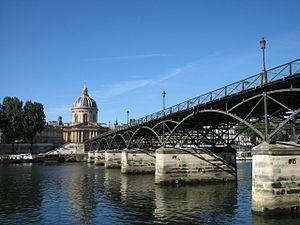
Le pont des Arts vu depuis le bas du quai de la rive droite. Au fond l'institut de France.
Cette liste de ponts de France présente une liste de ponts remarquables de France, tant par leurs caractéristiques dimensionnelles, que par leur intérêt architectural ou historique.